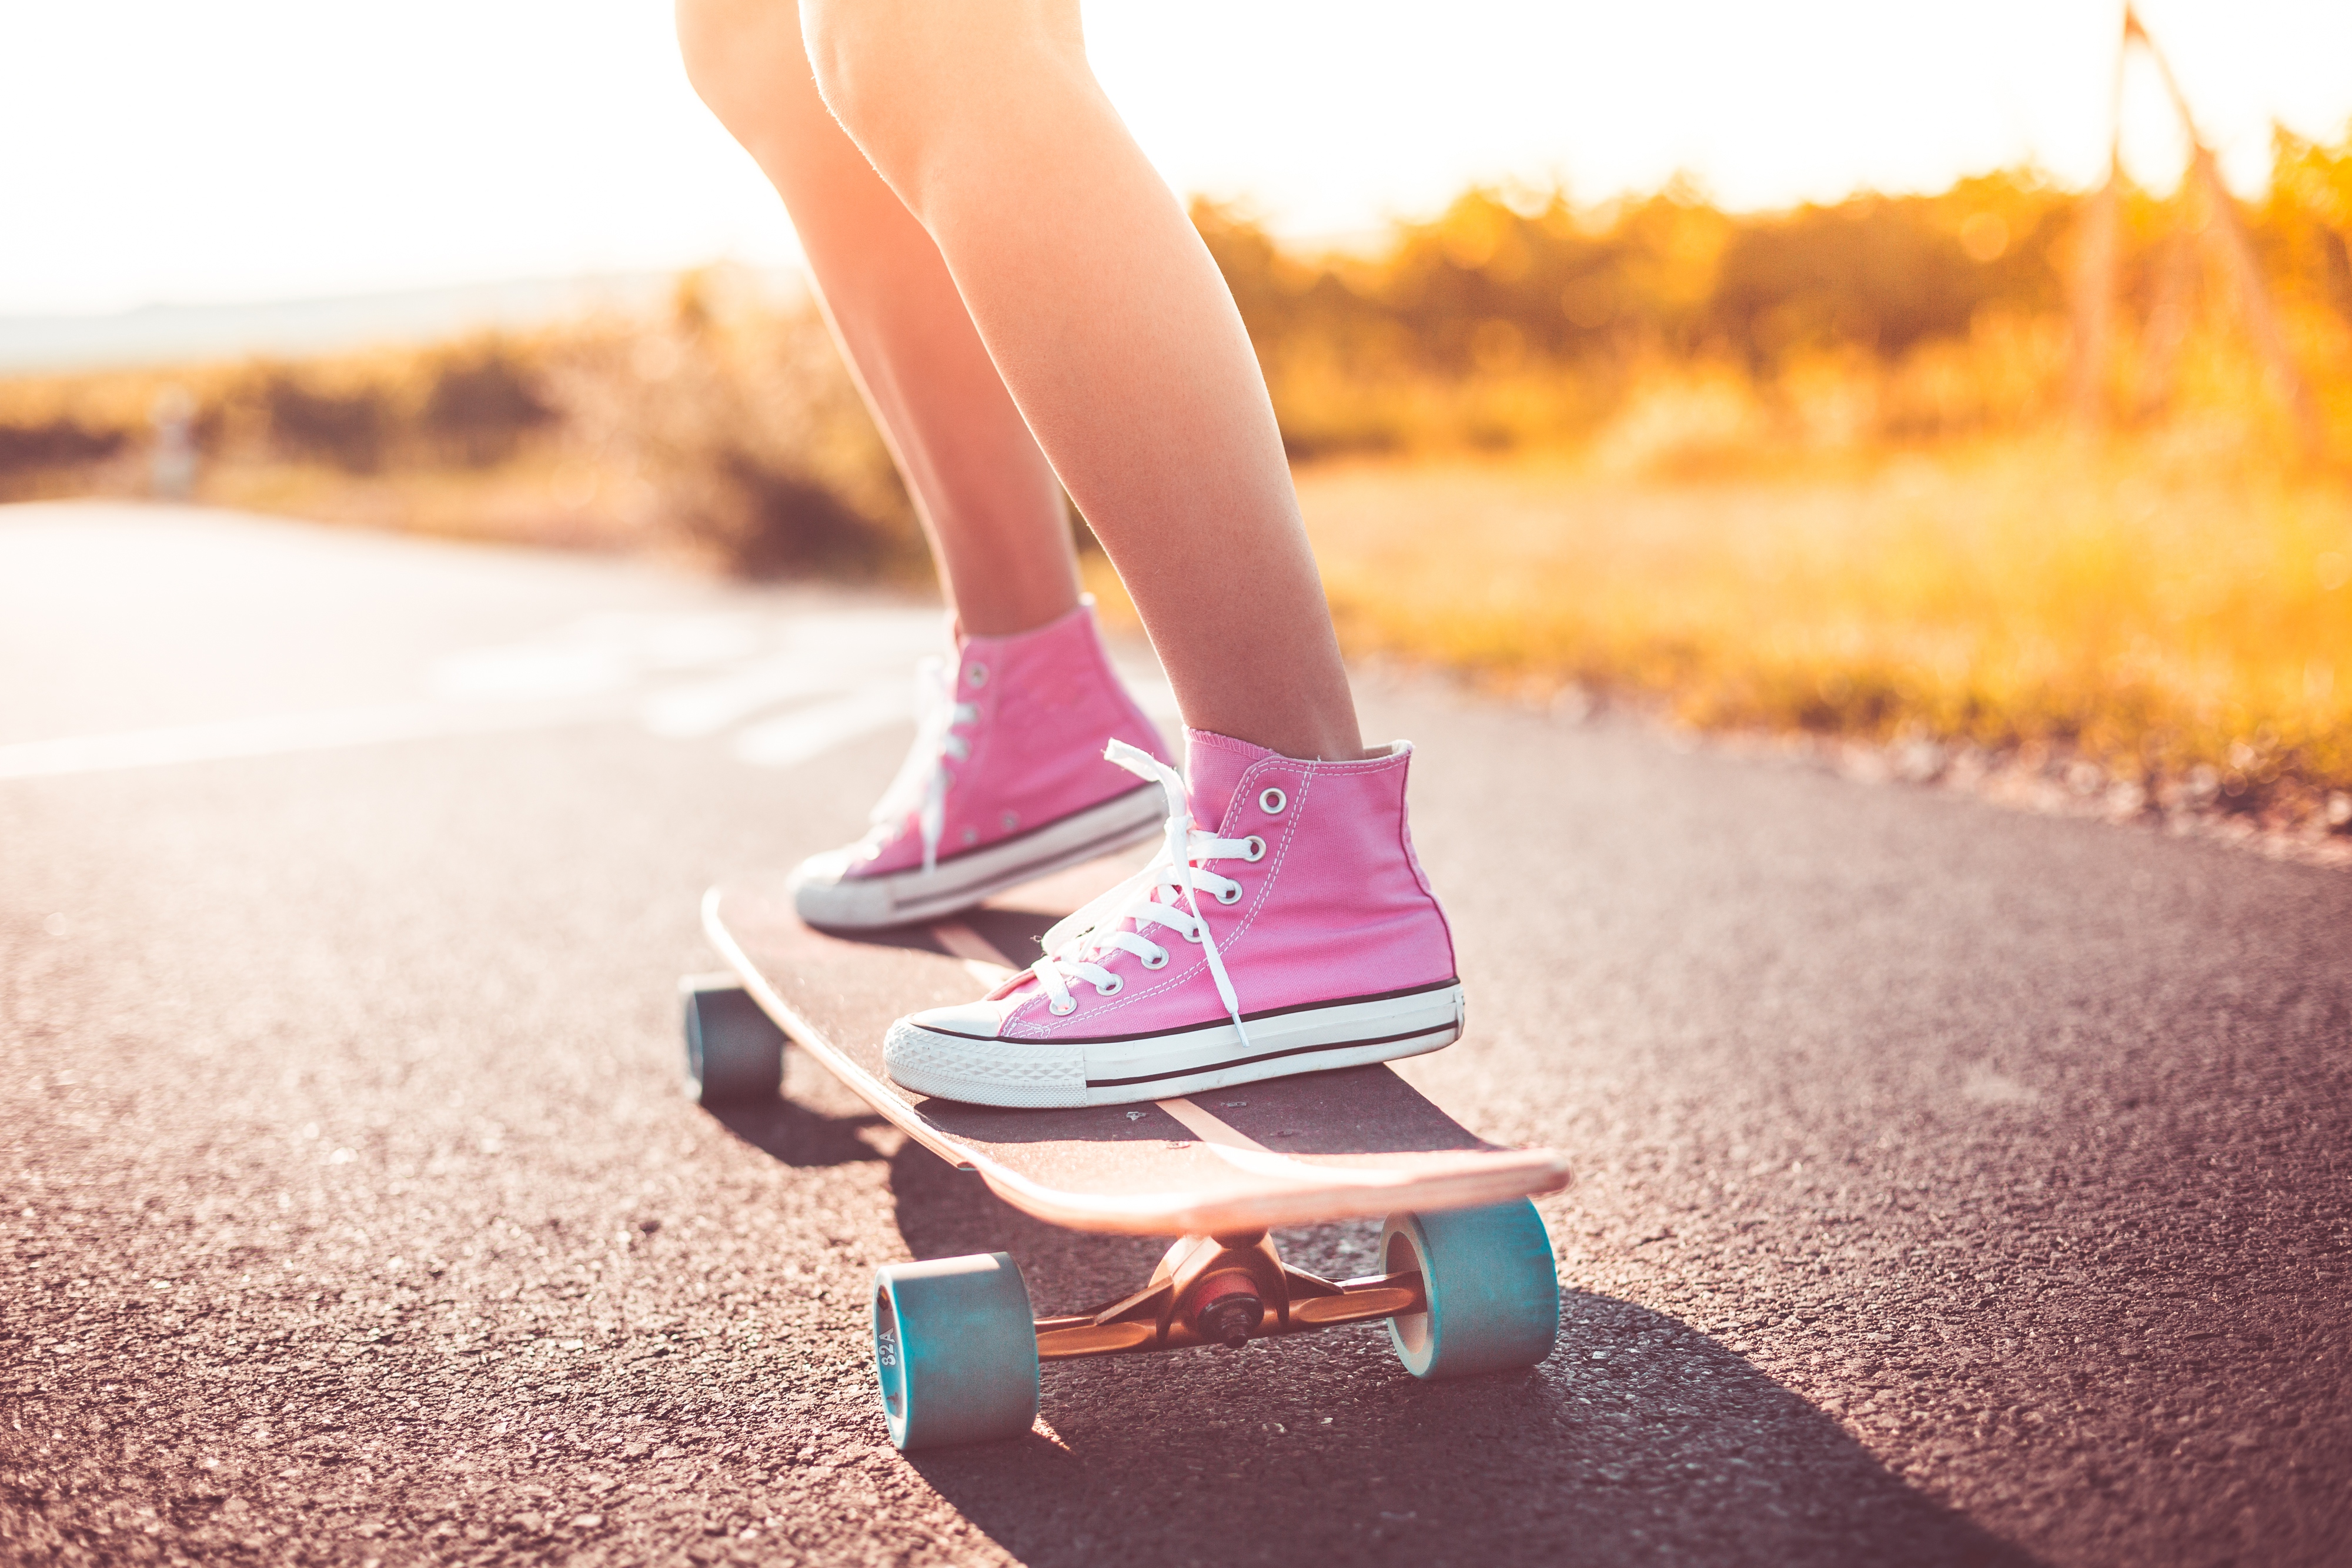
road, skate, pink, leg, footwear, skateboard, shoe, skateboarding equipment and supplies, longboard, sports equipment, longboarding, outdoor shoe, human leg, freebord, recreation, sky, foot, freeride, fun, athletic shoe, girl, calf